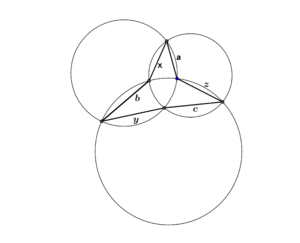
Le théorème de Haruki dit que si trois cercles en intersection ne se croisent qu'en deux points, les lignes reliant les points d'intersection intérieurs à l'extérieur satisfont l'égalité :